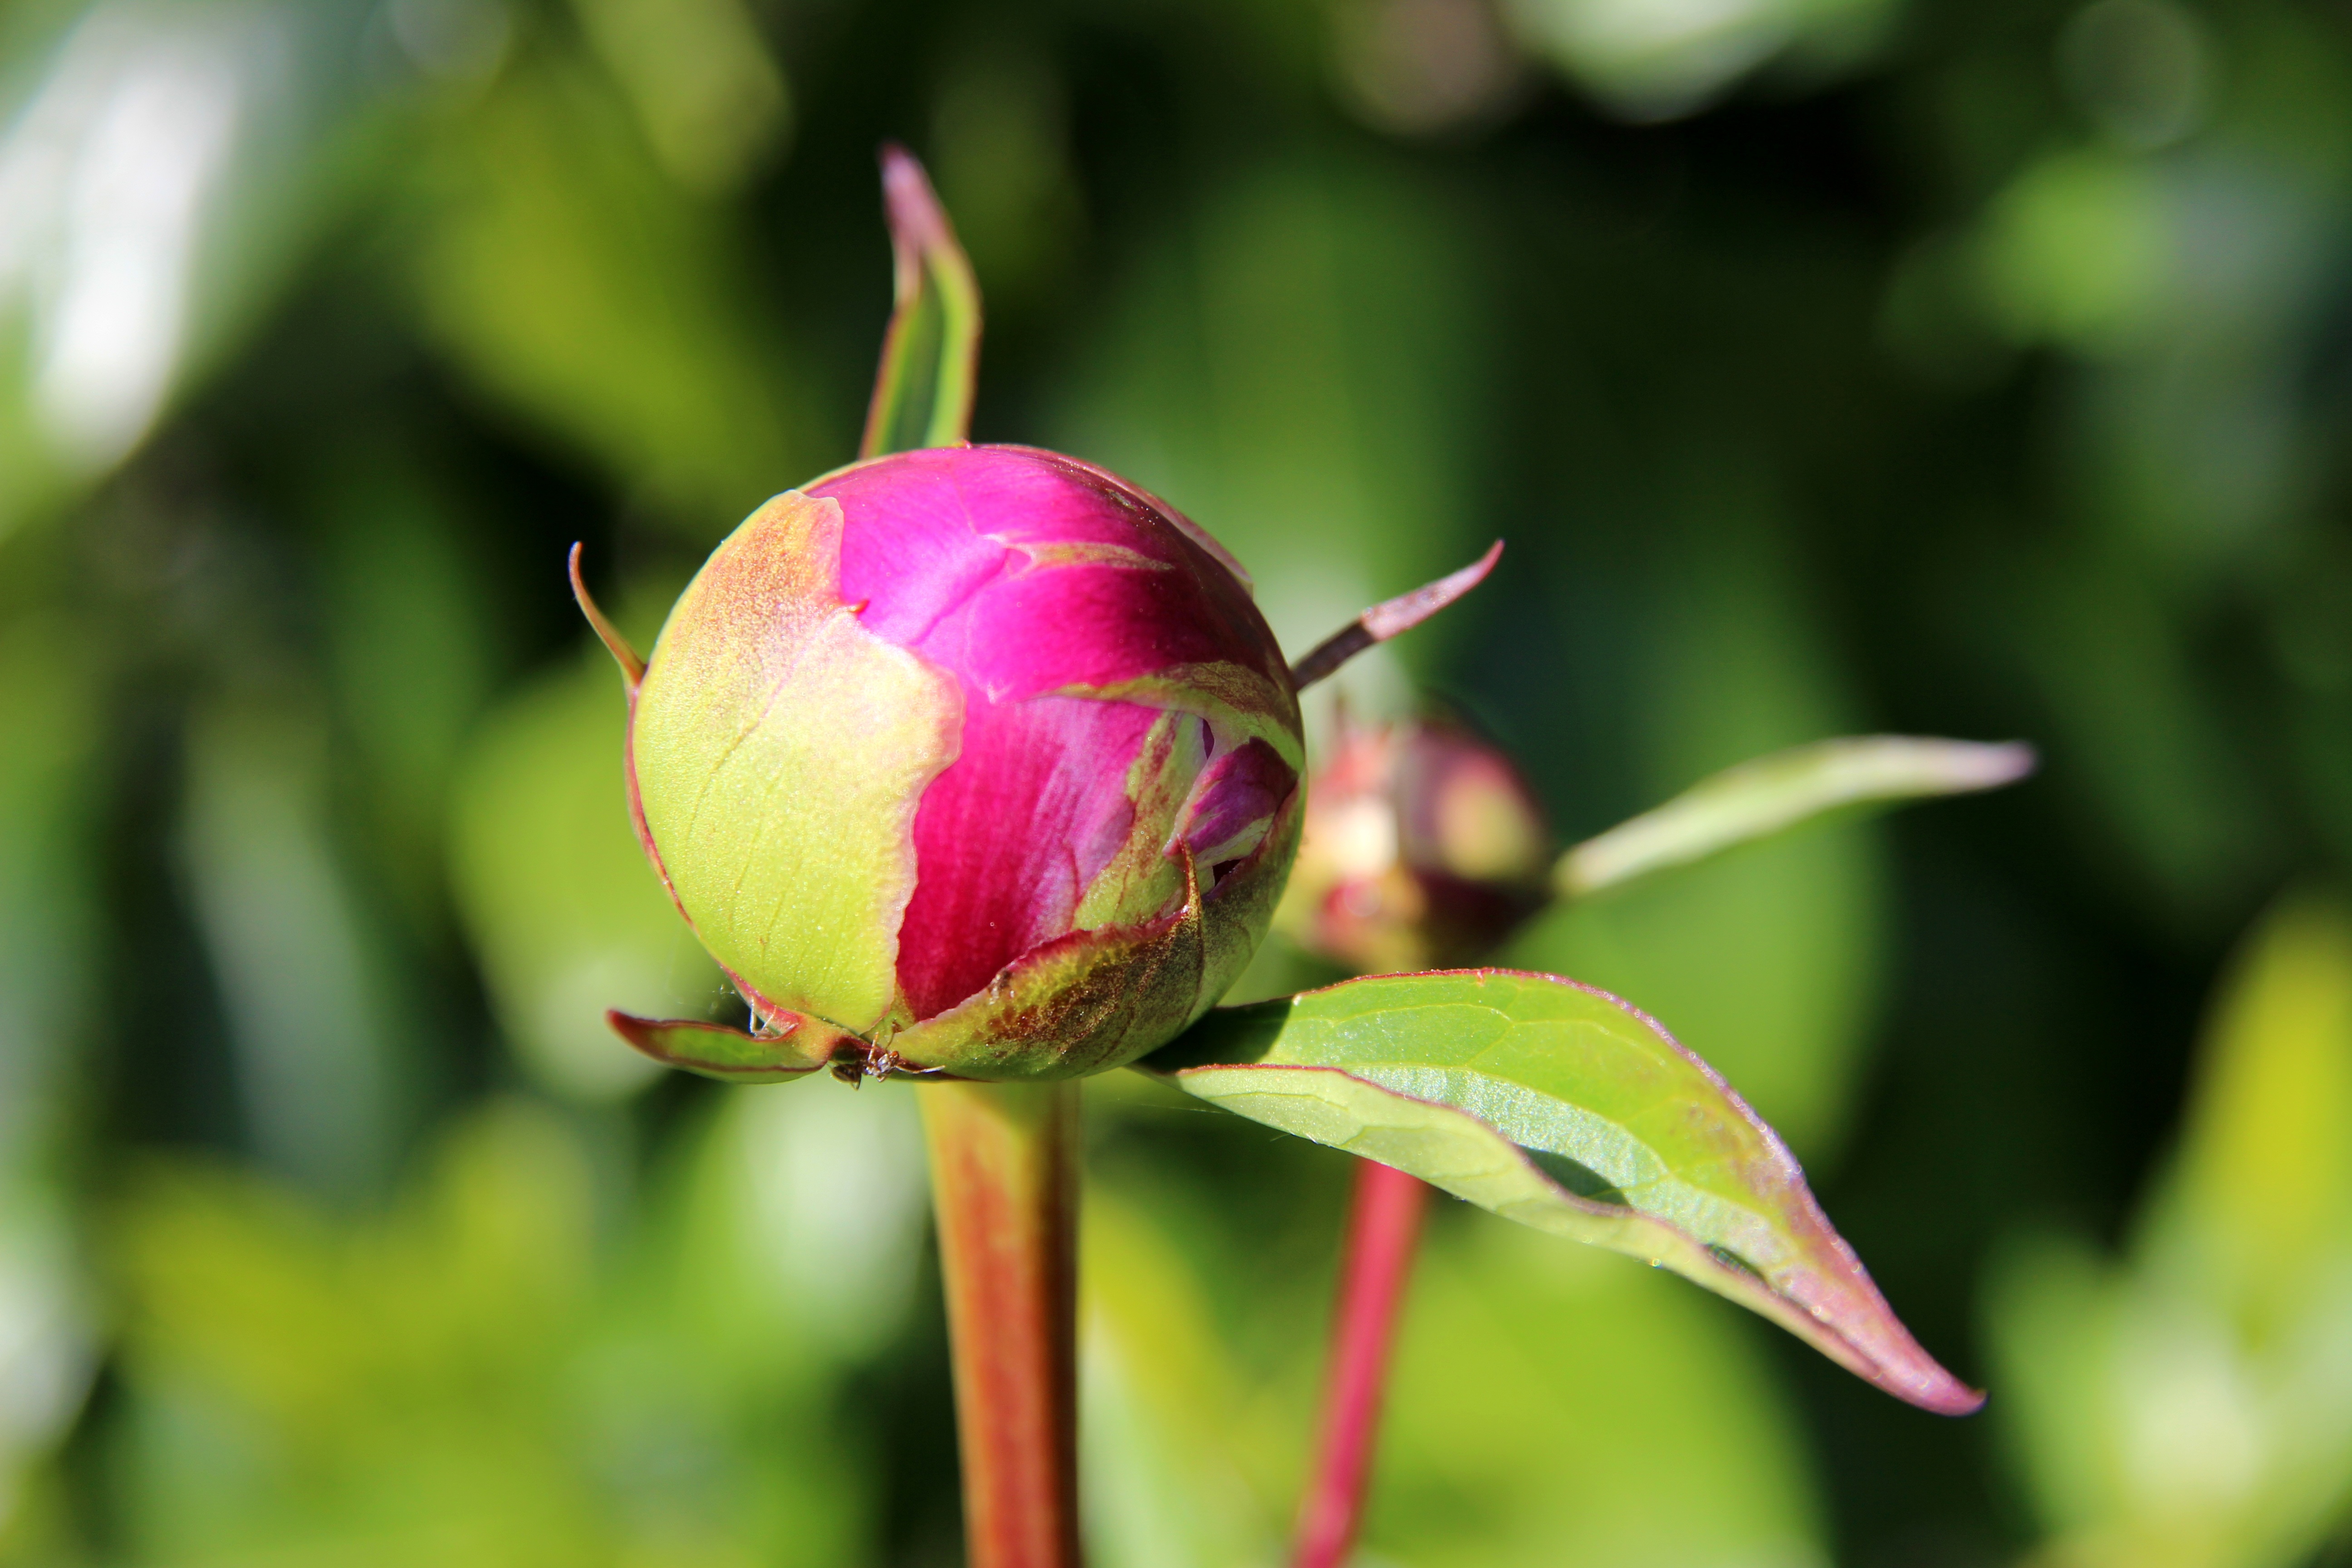
nature, branch, blossom, plant, photography, leaf, flower, petal, spring, produce, botany, pink, close, flora, wildflower, close up, bud, peony, macro photography, flowering plant, plant stem, land plant